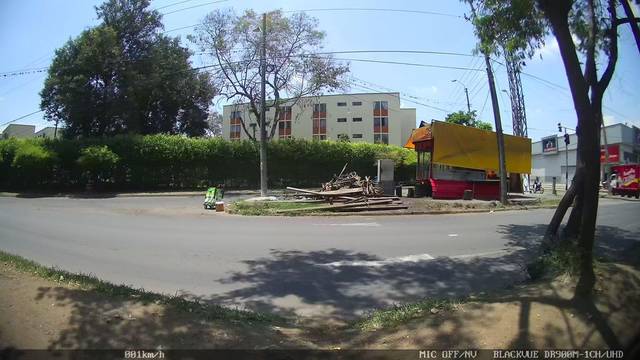
Region: Colombia
Coordinates: 3.453, -76.492